Othello (character)

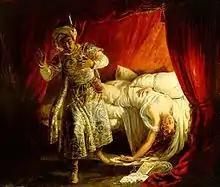
"Othello and Desdemona" by Alexandre-Marie Colin, 1829

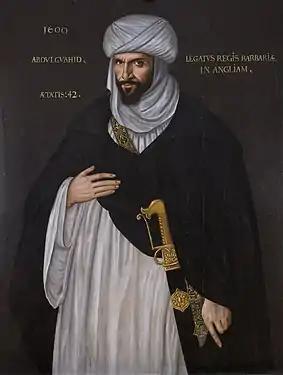
Portrait of Abd el-Ouahed ben Messaoud, ambassador of Ahmad al-Mansur of Morocco to Queen Elizabeth I in 1600, sometimes claimed as an inspiration for Othello.

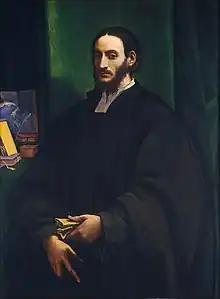
Portrait possibly of Leo Africanus, another possible inspiration for Othello

There is no final consensus over Othello's ethnicity; whether of Maghrebi origin as in the generally accepted definition of "Moor", or of Sub-Saharan African.